Issa (clan)

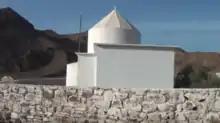
The tomb of Sheikh Issa, the founding father of the Issa clan in Sanaag, Somalia.

The Issa traditionally traces its connections through Dir, his actual grave lies between Rugay and Maydh in eastern Somaliland. Sheikh Issa's tomb most likely pre-date the local arrival of Islam, which would mean their construction took place in the 13th century or earlier.